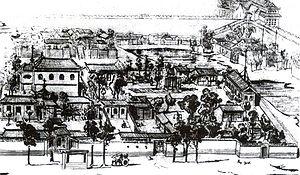
Le prince Igor Constantinovitch, né à Strelna le 10 juin 1894, mort le 18 juillet 1918 à Alapaïevsk en Oural est un prince de Russie de la maison Romanov. Les princes Igor et Oleg de Russie étaient inséparables.
Les Martyrs de la mine d'Alapaïevsk désigne des membres de la famille Romanov et des personnes apparentées à cette famille qui ont été assassinées par des représentants du pouvoir soviétique dans la nuit du 18 juillet 1918 à Alapaïevsk. Huit personnes furent jetées vivantes dans le puits de mine Selimskaïa situé à 18 kilomètres de la ville d'Alapaïevsk. Ces assassinats eurent lieu le lendemain du massacre de la famille impériale dans le sous-sol de la maison Ipatiev à Ekaterinbourg. Le 8 juin 2009, le procureur général de la cour de justice russe a réhabilité à titre posthume les victimes d'Alapaïevsk.